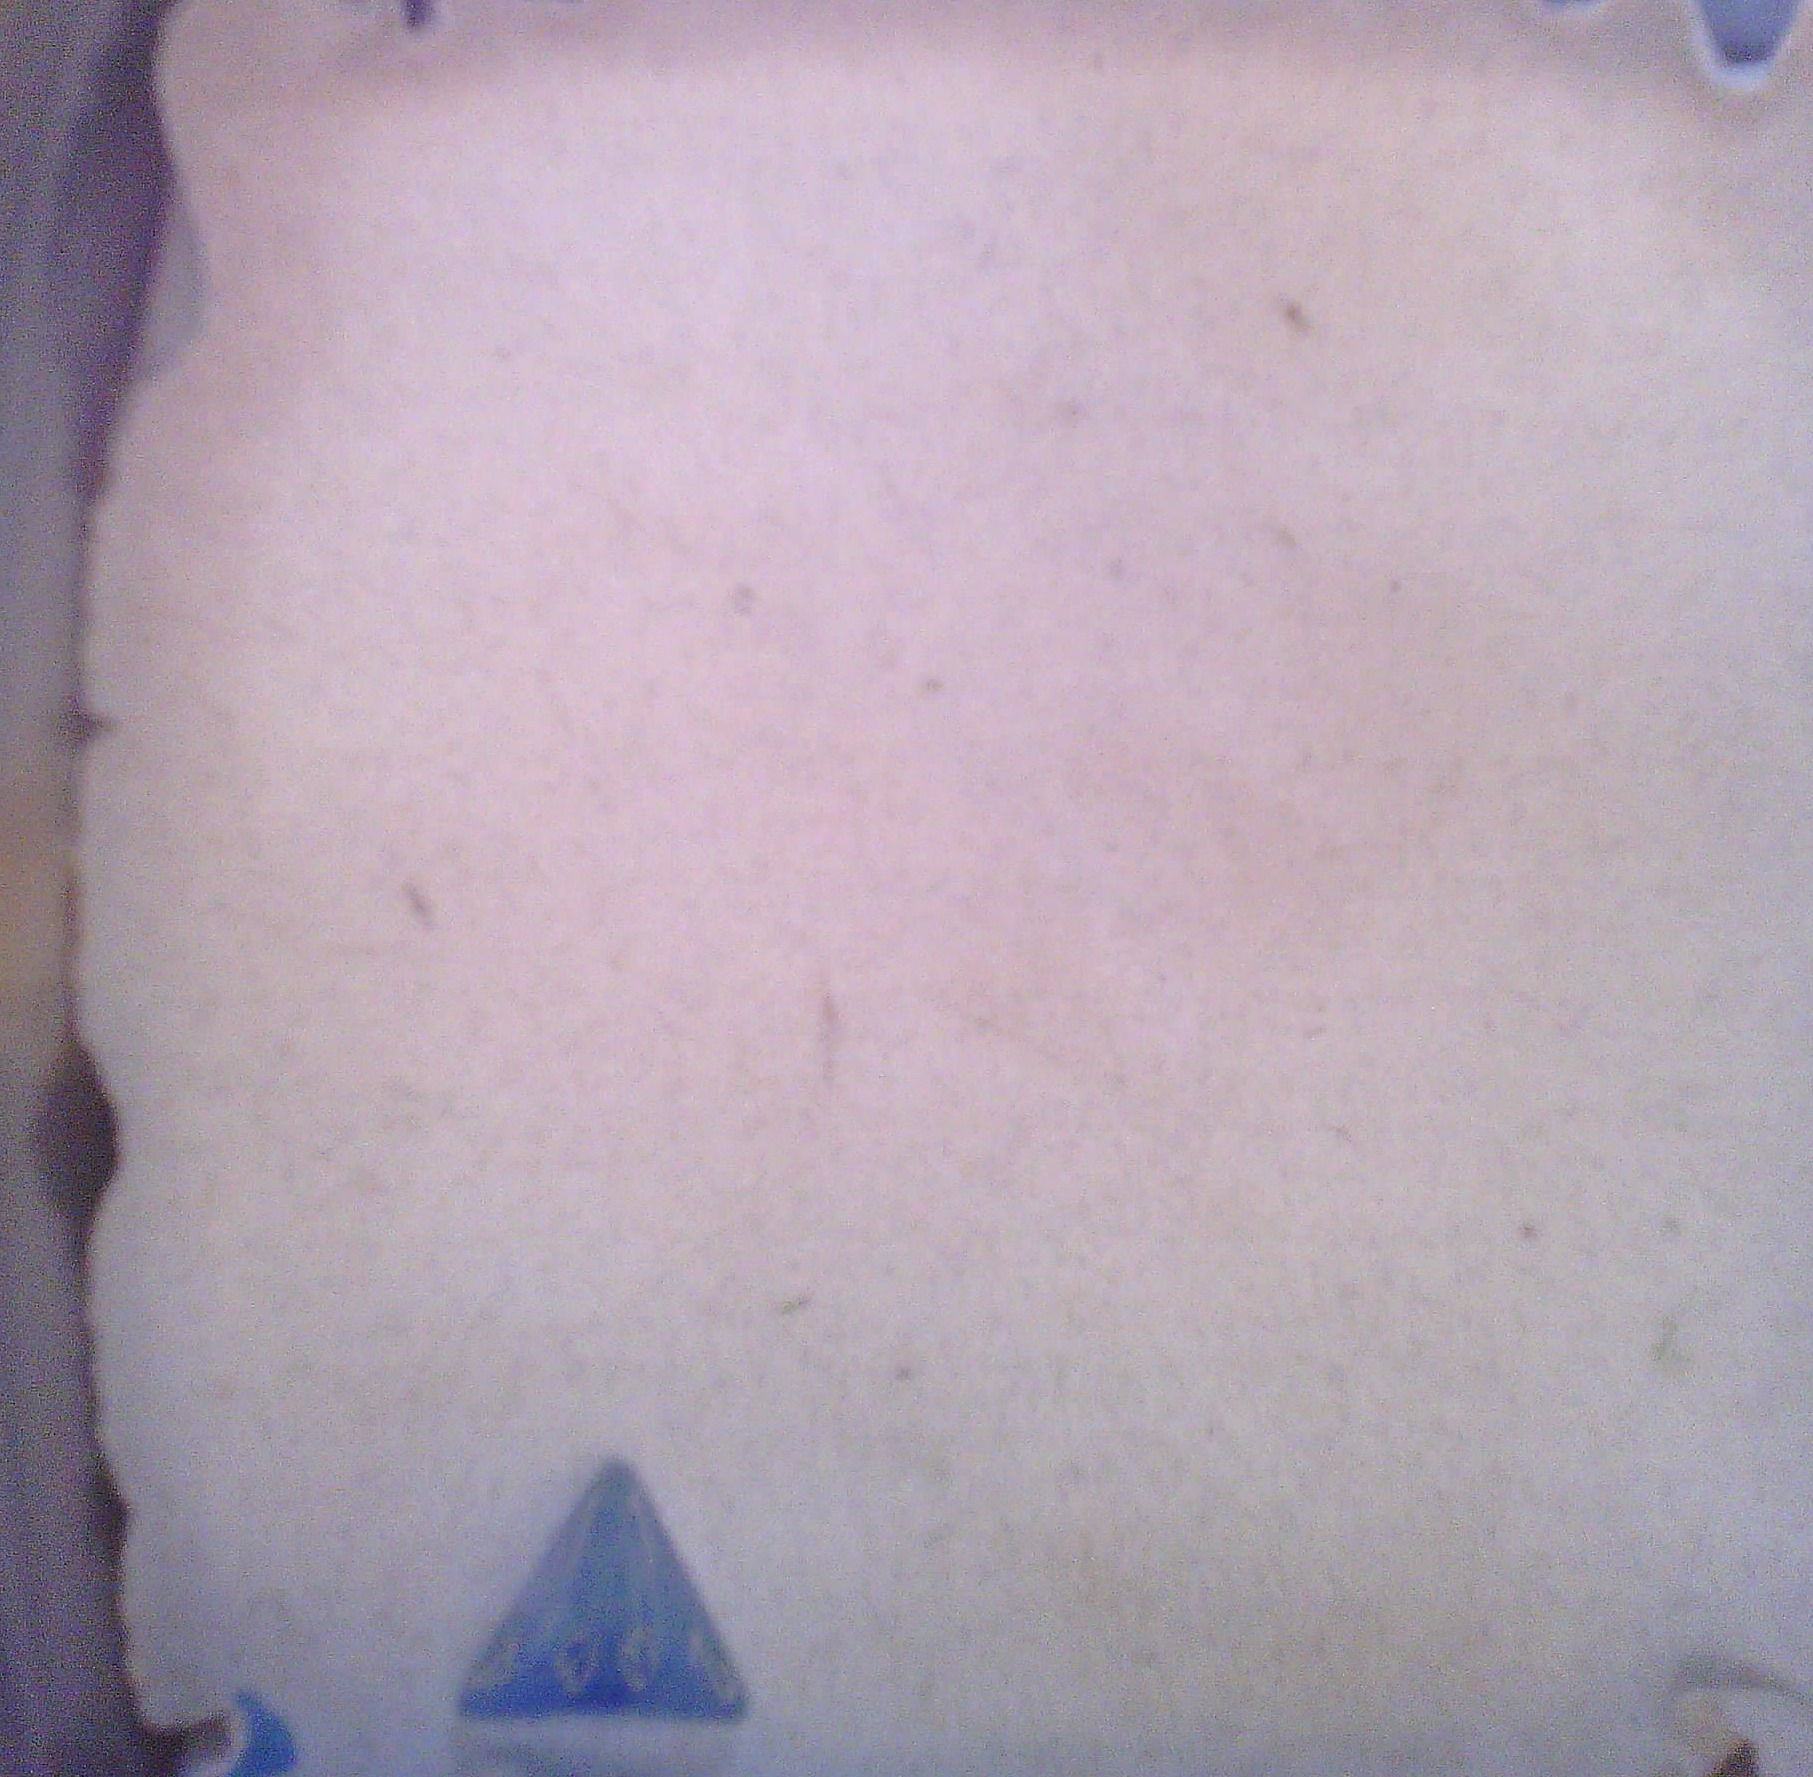
Dice in frame:
type: d4
value: 1
Label source: human
Face values trusted: no